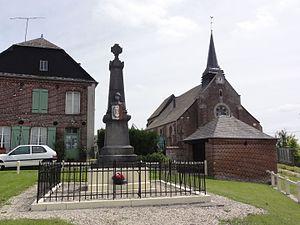
Chéry-lès-Rozoy (Aisne) monument aux morts et église
Chéry-lès-Rozoy est une commune française située dans le département de l'Aisne, en région Hauts-de-France.